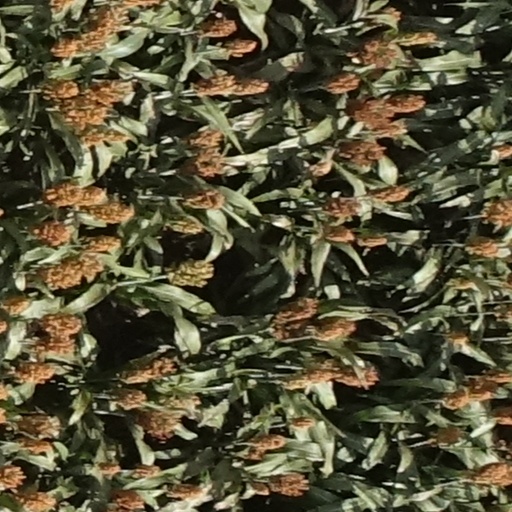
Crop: sorghum